Celtic Britons

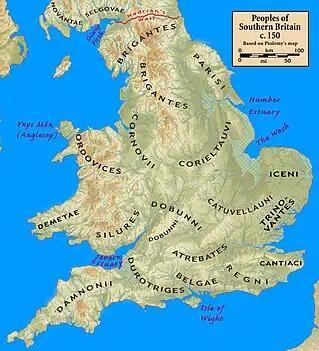
Tribal groups in southern Britain

The Britons spoke an Insular Celtic language known as Common Brittonic. Brittonic was spoken throughout the island of Britain (in modern terms, England, Wales, and Scotland) and the Isle of Man. According to early medieval historical tradition, such as "The Dream of Macsen Wledig", the post-Roman Celtic speakers of Armorica were colonists from Britain, resulting in the Breton language, a language related to Welsh and identical to Cornish in the early period, and is still used today. Thus, the area today is called Brittany (Br. "Breizh", Fr. "Bretagne", derived from "Britannia").